Black Comedy (play)

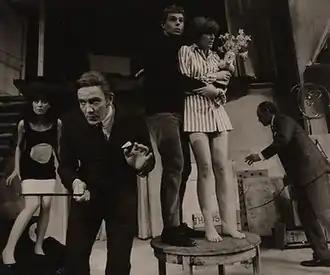
The original 1965 National Theatre cast of "Black Comedy". From left: Louise Purnell as Carol Melkett, Albert Finney as Harold Gorringe, Derek Jacobi as Brindsley Miller, Maggie Smith as Clea, and Graham Crowden as Colonel Melkett.

Brindsley Miller, a young sculptor, and his debutante fiancée, Carol Melkett, have stolen some expensive antiques from his neighbour Harold Gorringe, who is away for the weekend, to spruce up Brindsley's apartment to impress Carol's father and a wealthy prospective art buyer named Georg Bamberger. Before the guests arrive, a fuse in the cellar short-circuits, causing a blackout. The stage is instantly illuminated.